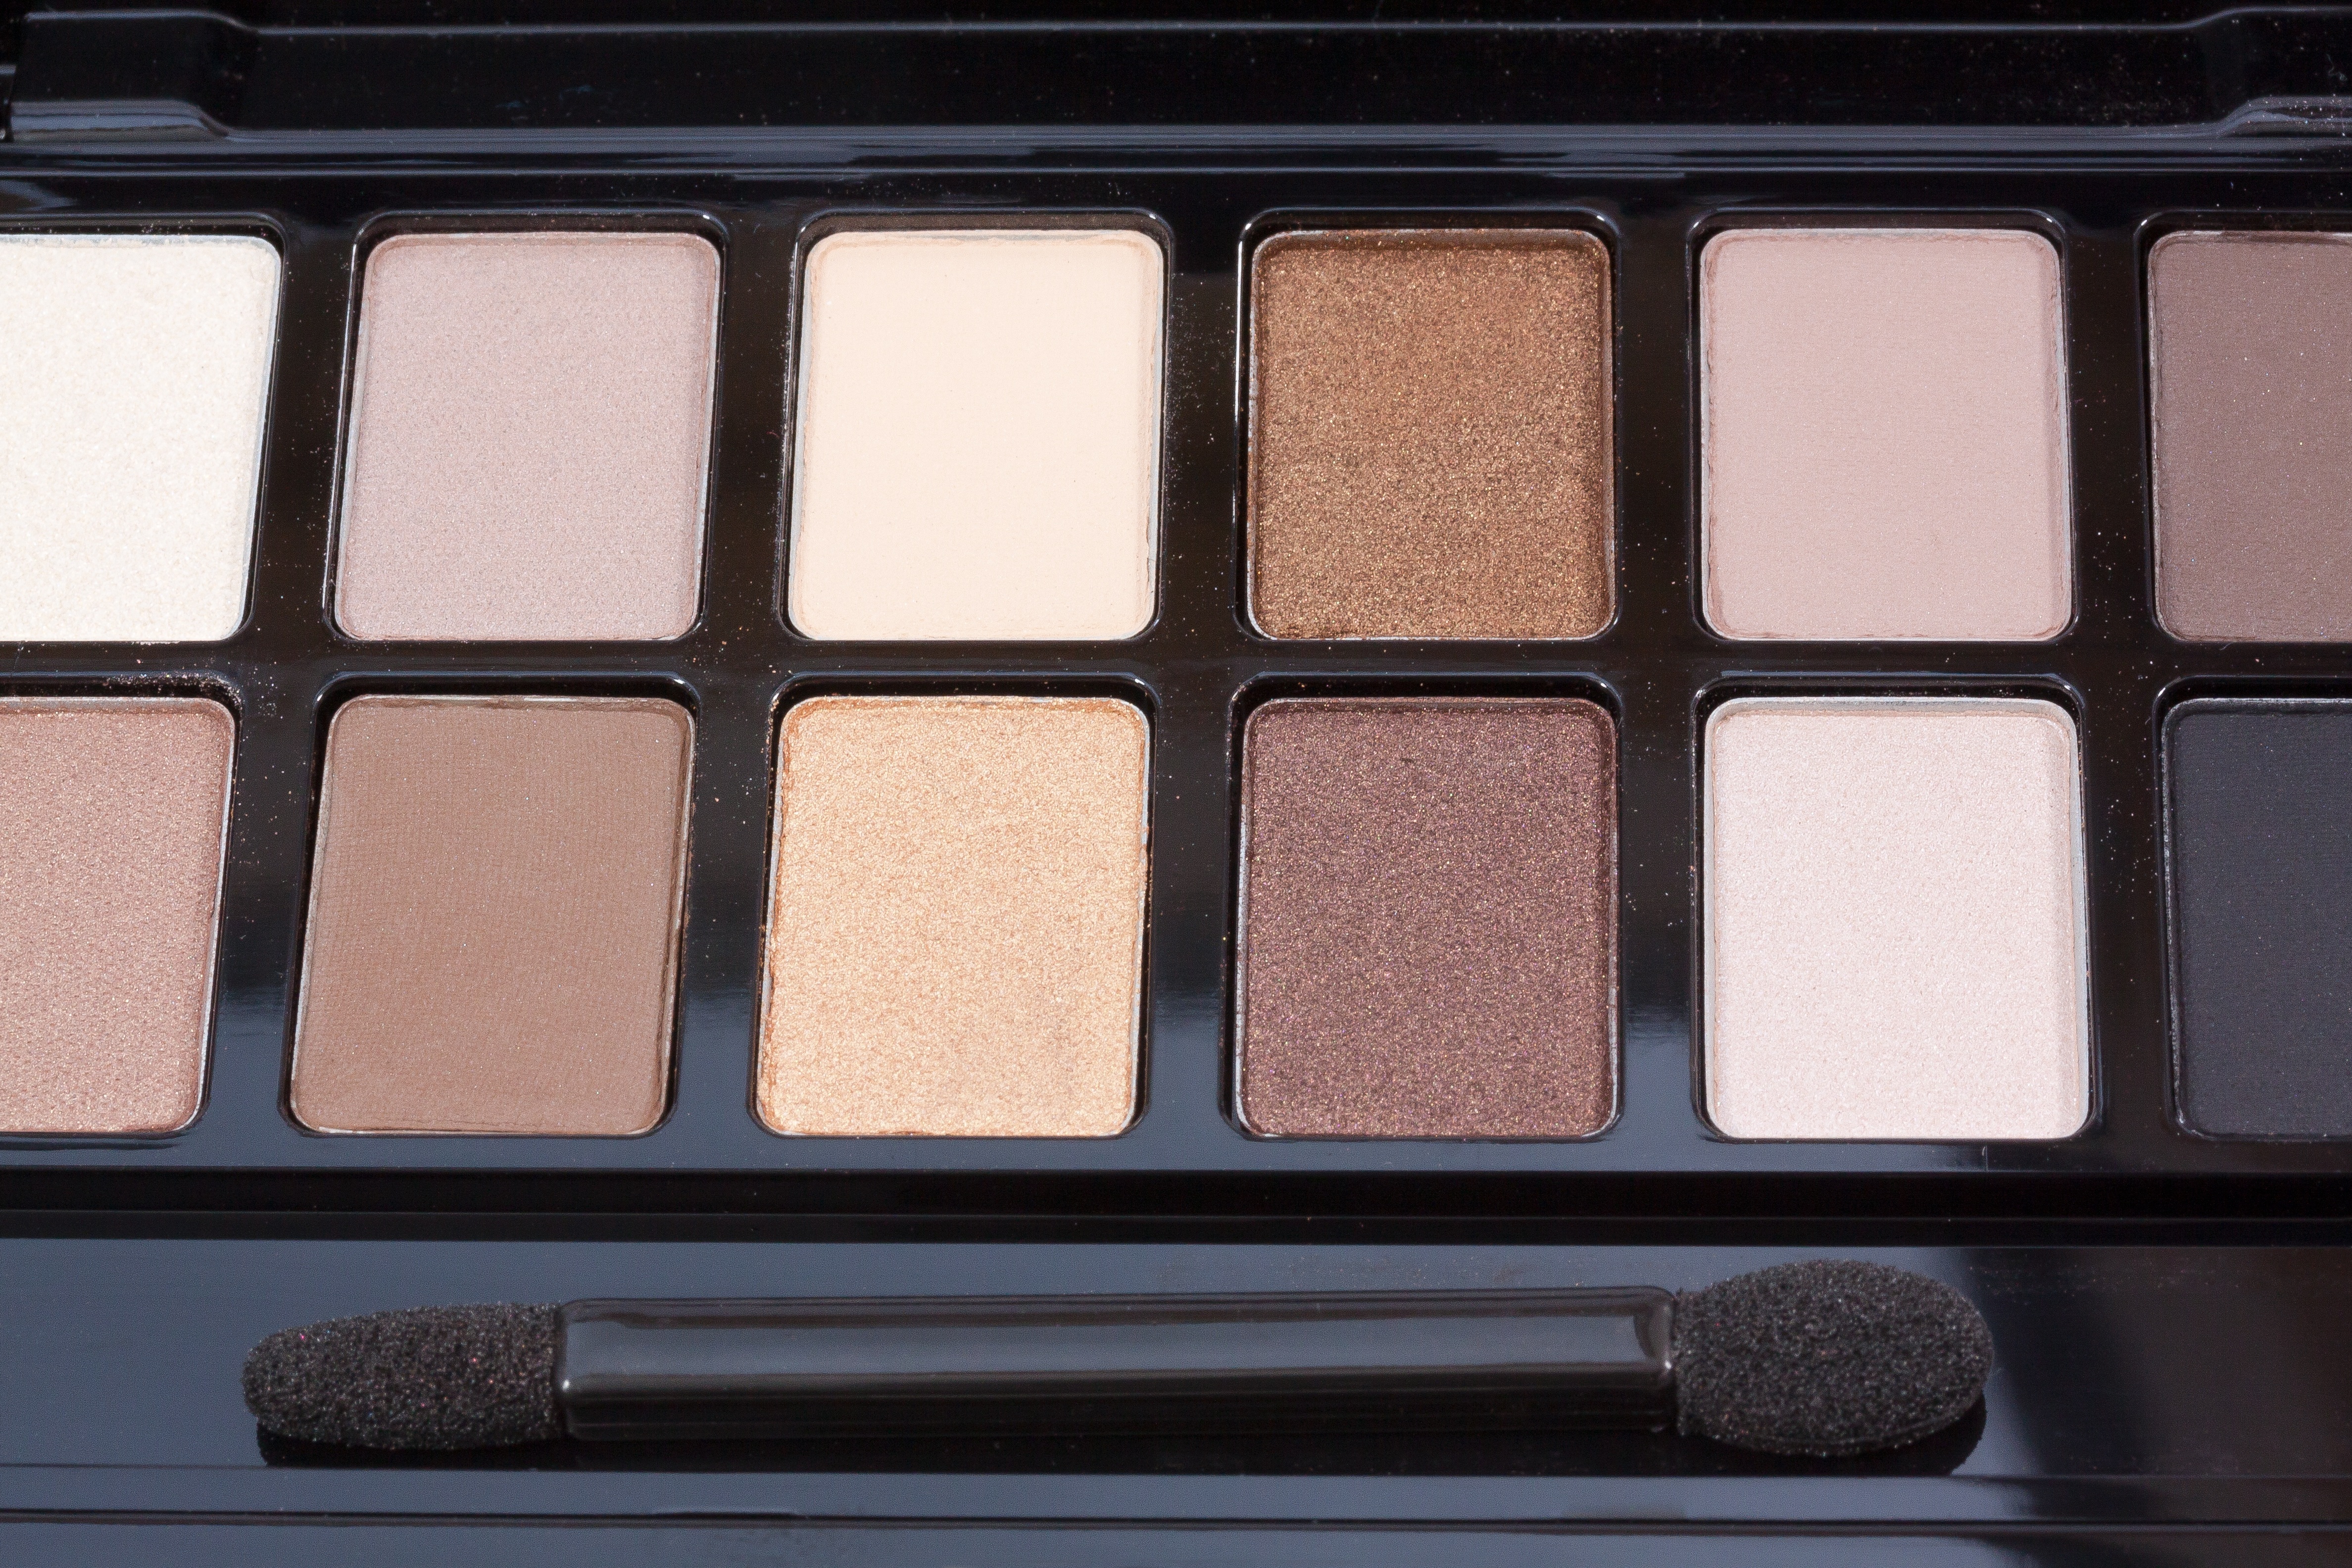
structure, color, sparkle, make up, talk, human body, background, beige, eye, beauty, organ, cosmetics, metallic, eye shadow, fund, ocher, color palette, soft minerals, skin tone